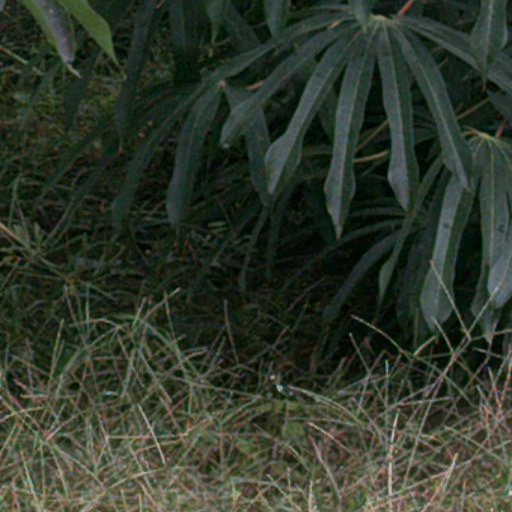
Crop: cassava